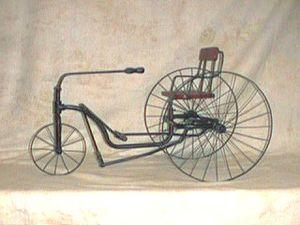
Le terme vélocipède regroupe l'ensemble des cycles à propulsion humaine, quel que soit le nombre de roues.